Sergeants 3

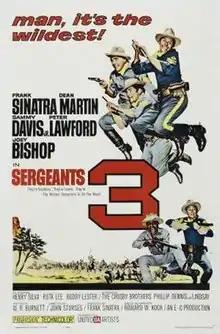
Theatrical release poster

Sergeants 3 is a 1962 American comedy/Western film directed by John Sturges and starring Rat Pack icons Frank Sinatra, Dean Martin, Sammy Davis Jr., Peter Lawford and Joey Bishop. It was the last film to feature all five members of the Rat Pack, as Sinatra would no longer speak to or work with Lawford following the abrupt cancellation in March 1962 of a visit by Lawford's brother-in-law, President John F. Kennedy, to Sinatra's Palm Springs house (Kennedy opted to stay at Bing Crosby's estate instead).